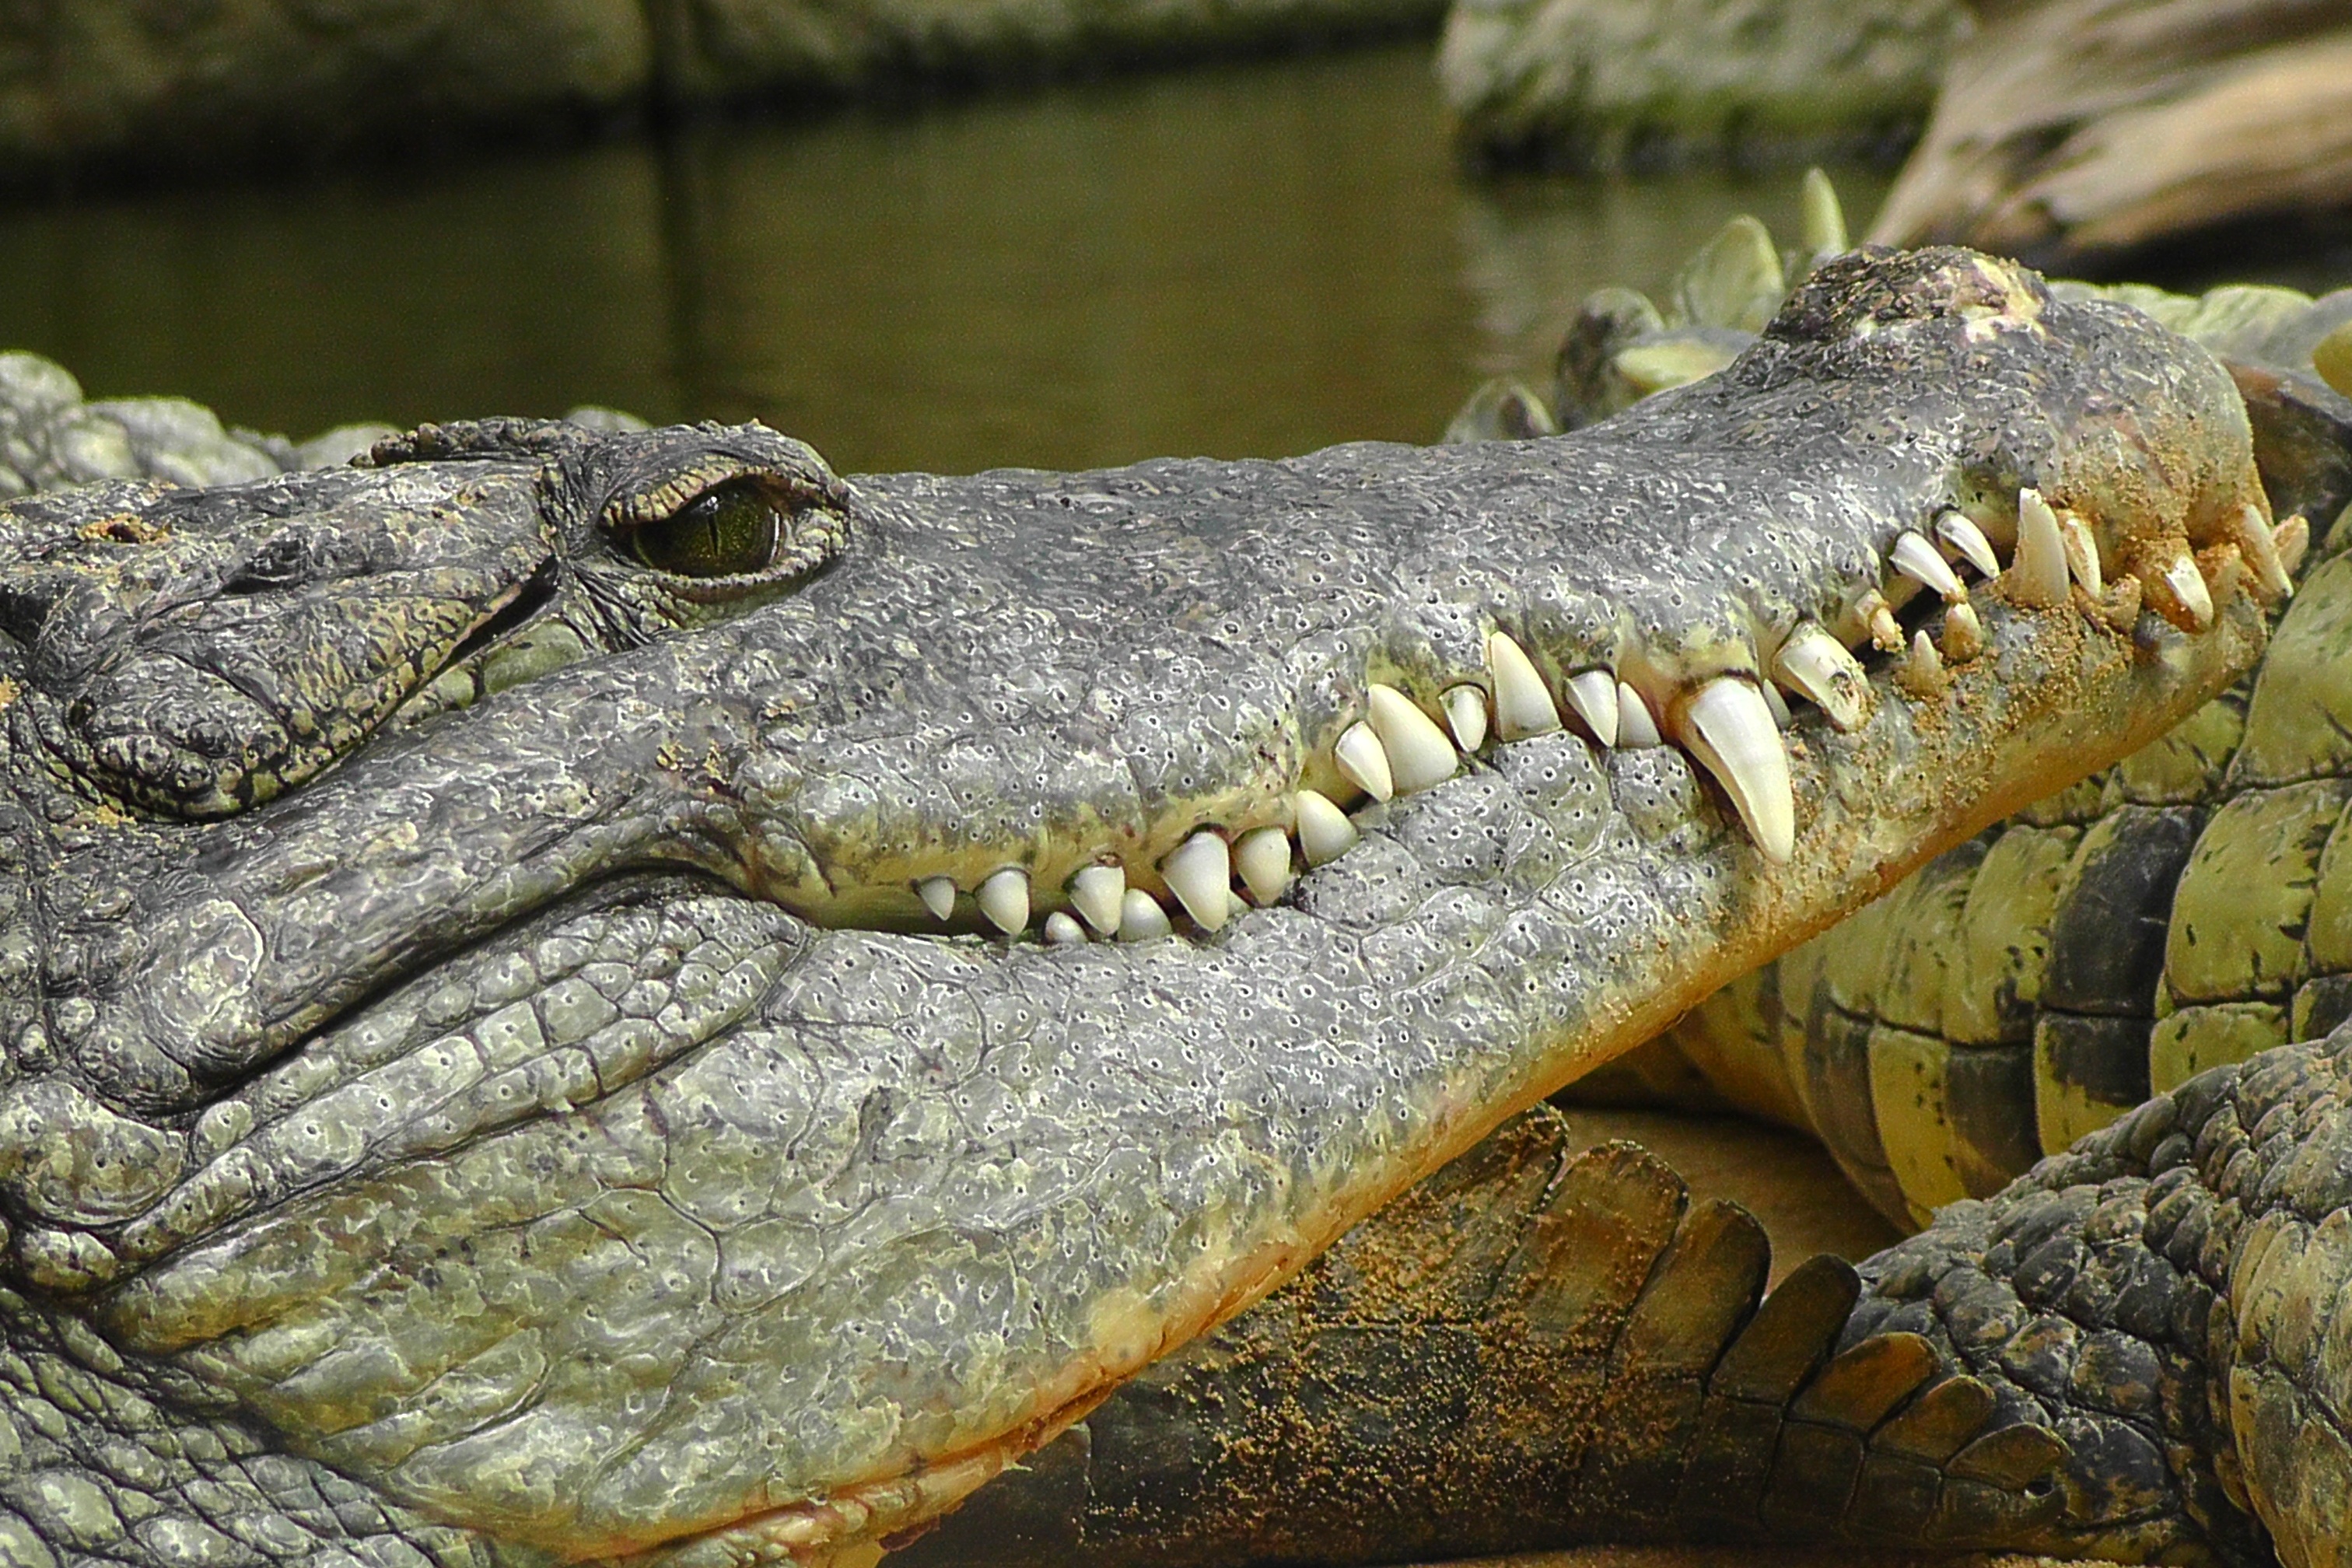
animal, wildlife, zoo, jungle, reptile, scale, close, fauna, lizard, crocodile, alligator, head, snake, vertebrate, creature, dragon, terrarium, tooth, animal world, scaly, panzer, crocodilia, american alligator, gharial, nile crocodile